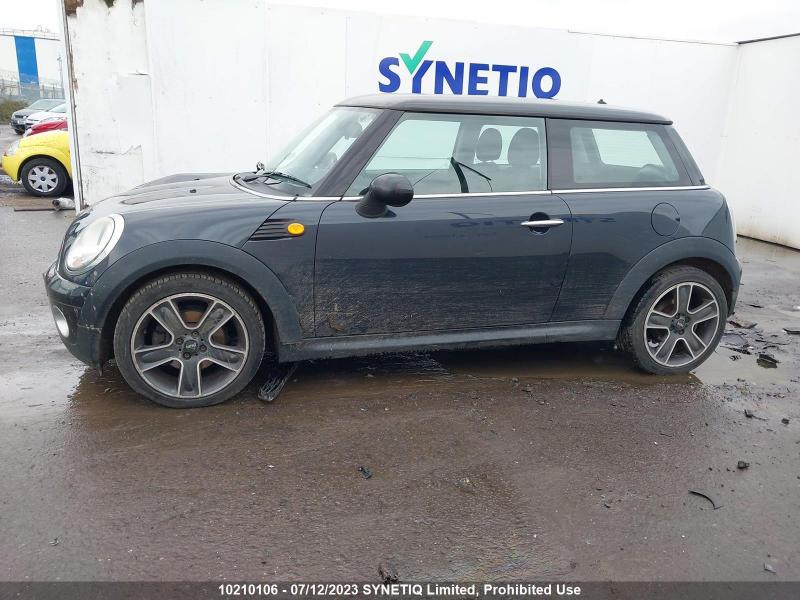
Aucun dommage détecté.
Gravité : aucun